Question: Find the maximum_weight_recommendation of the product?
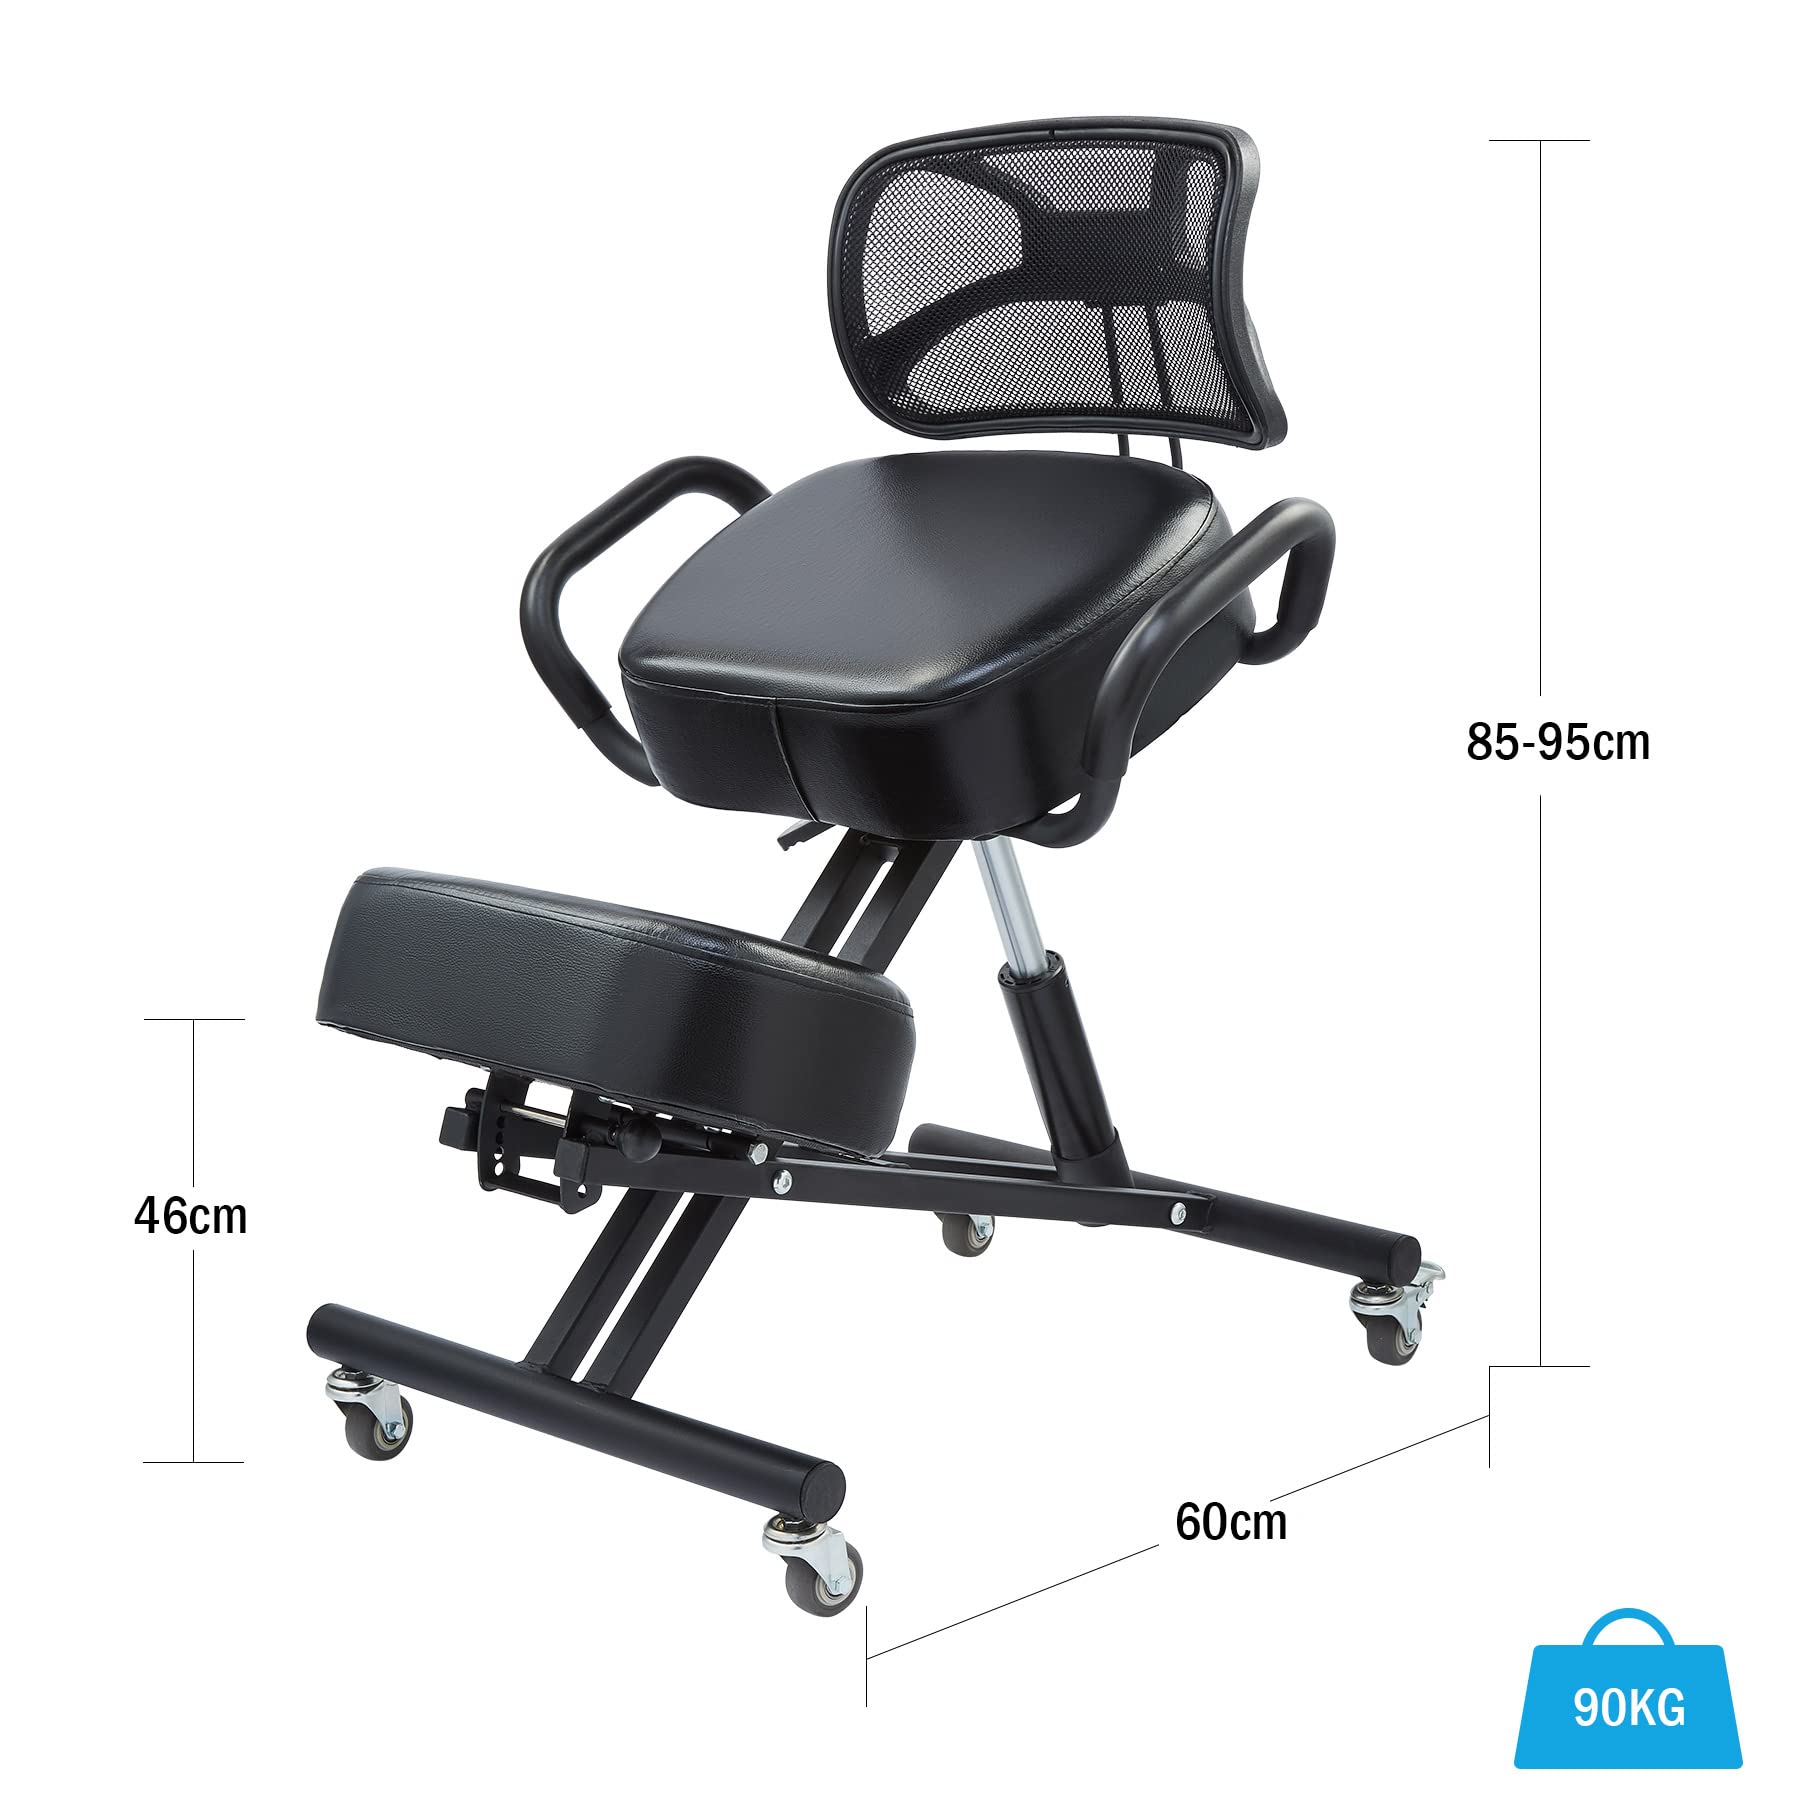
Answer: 90 kilogram